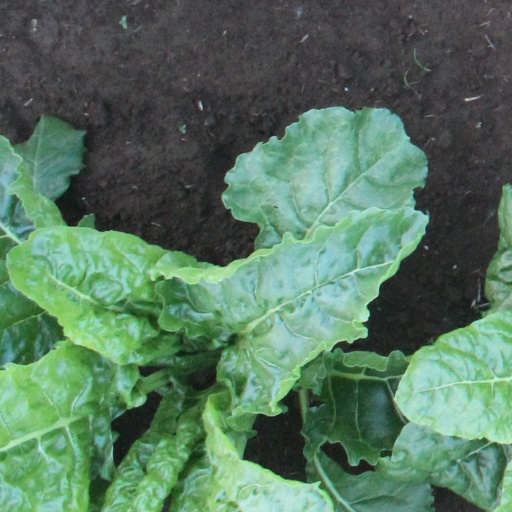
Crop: sugar beet